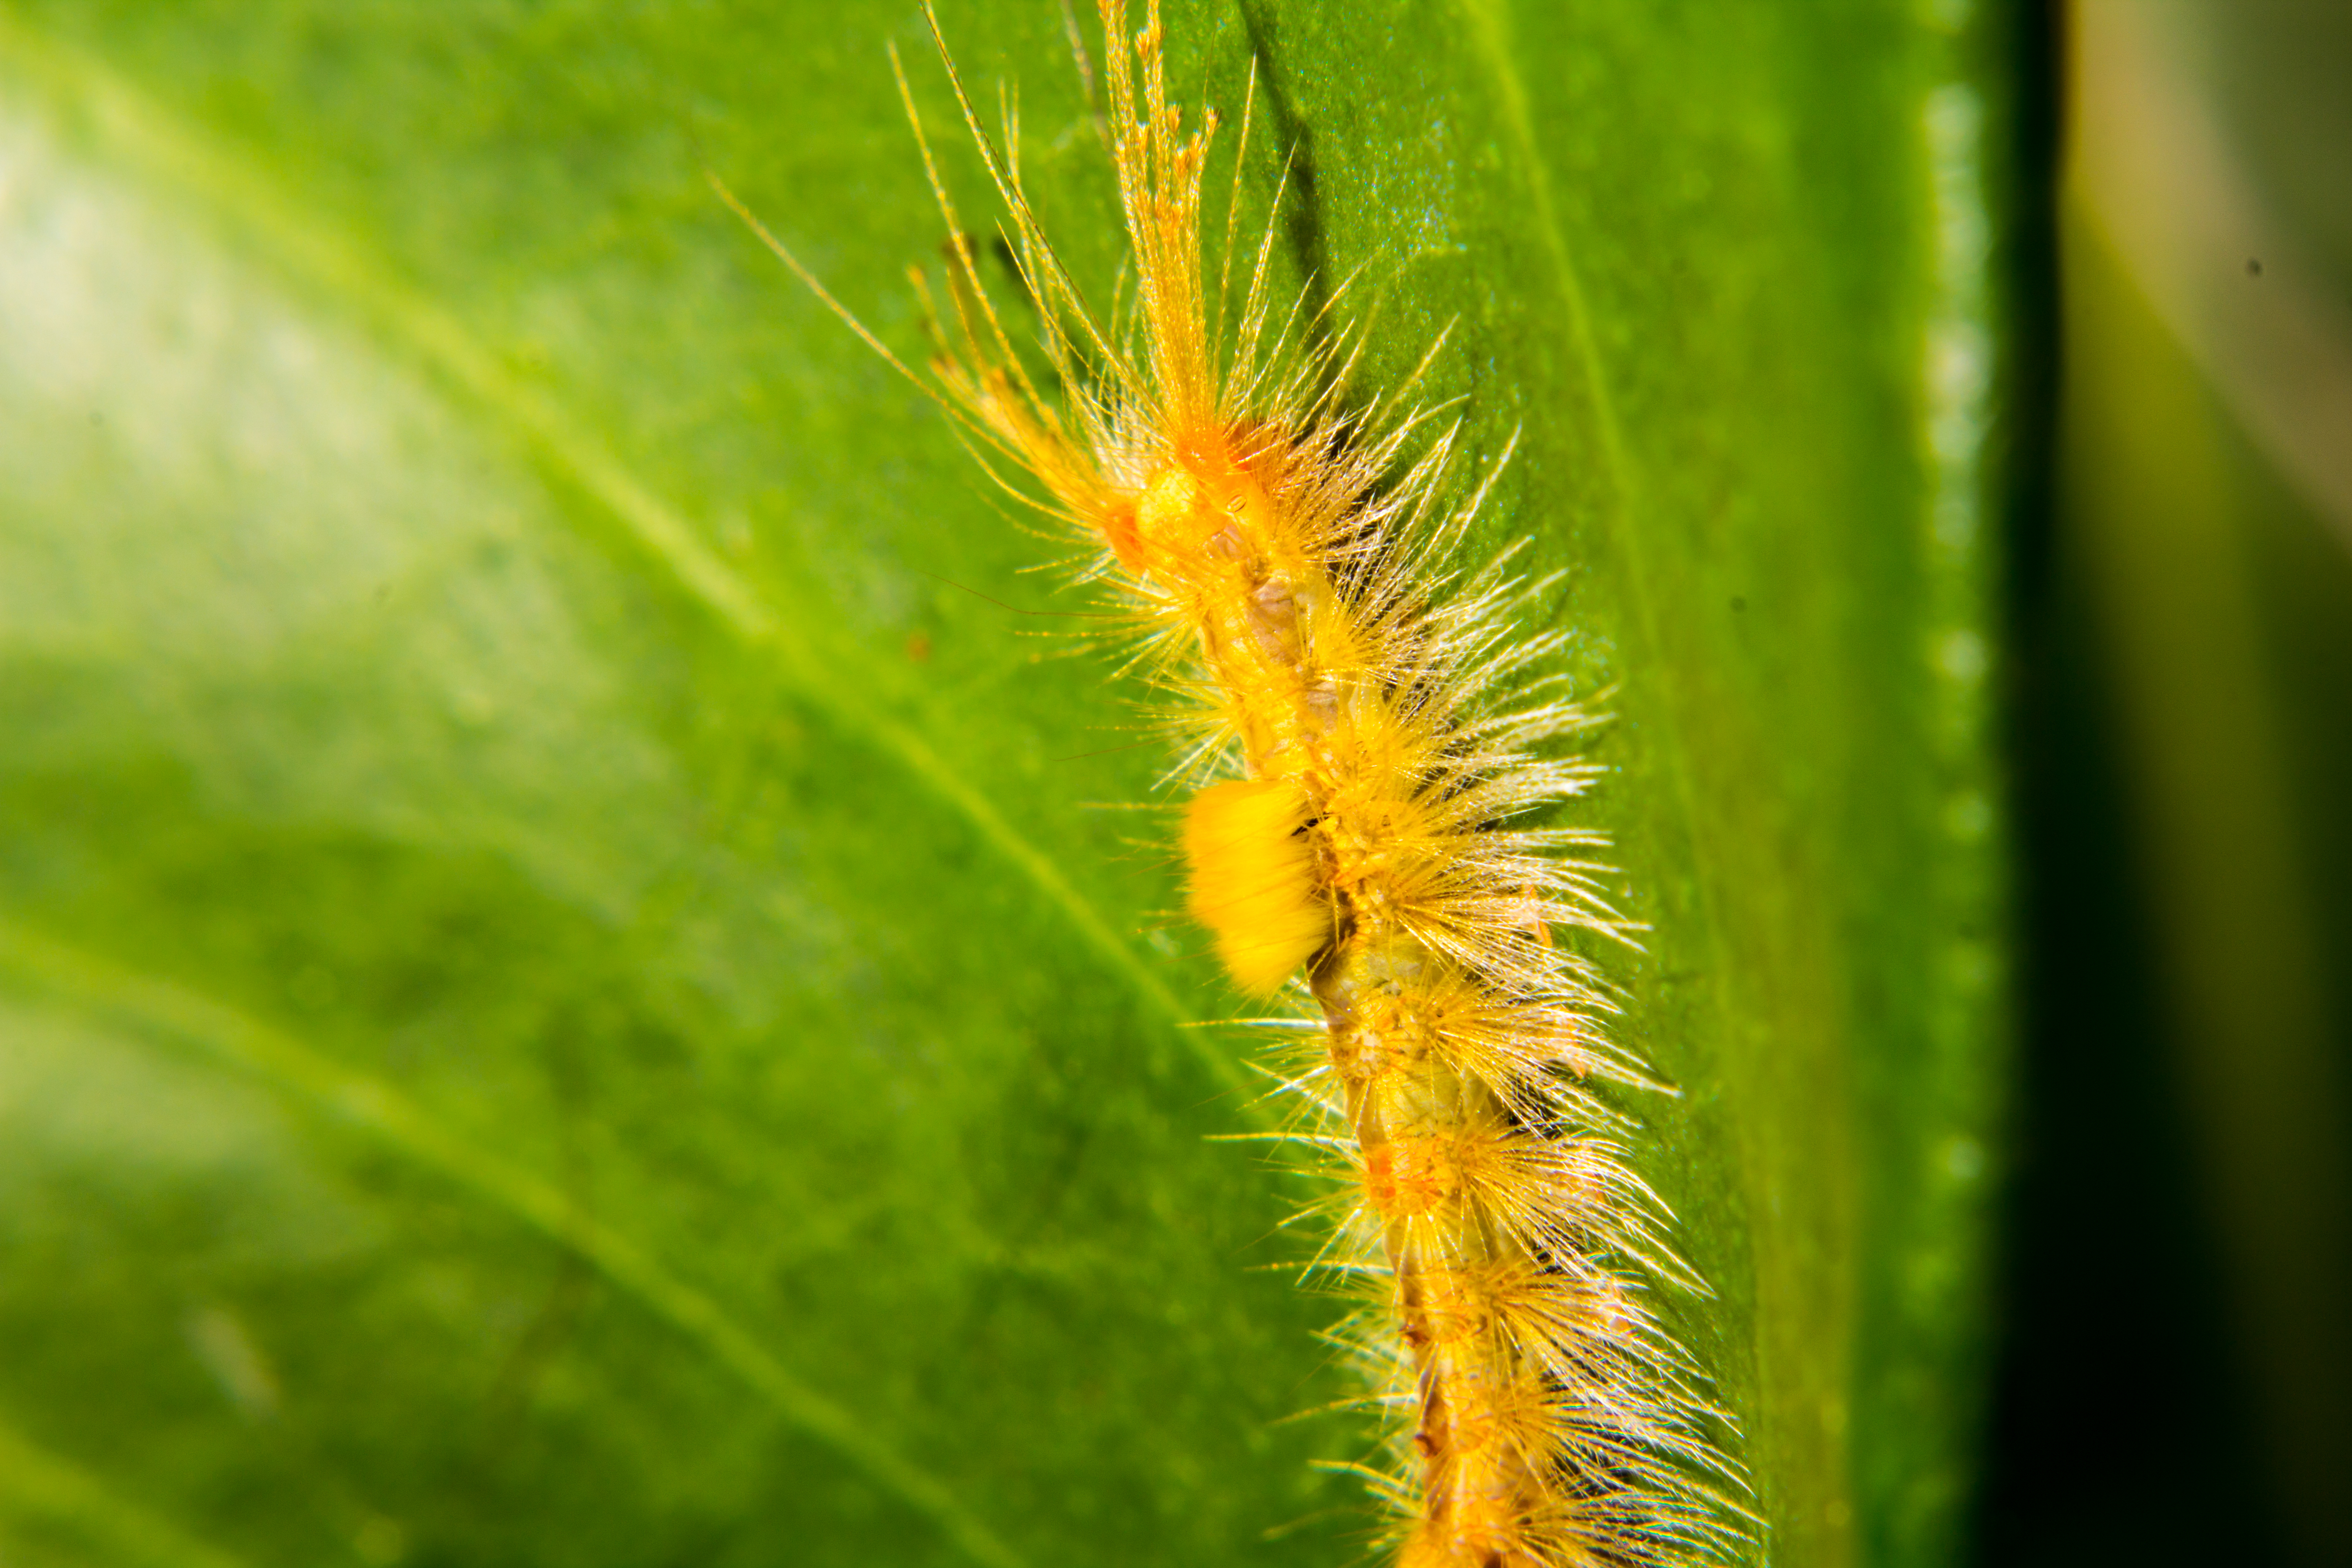
animal, back, beautiful, bristles, caterpillar, caterpillars, close, closeup, color, colorful, feather, four, garden, green, ground, hair, herbaceous, hungry, insect, interrupted, journey, leaf, macro, mint, natural, nature, pair, pest, pink, plant, plants, pretty, red, small, spots, tufts, up, various, very, white, yellow, invertebrate, macro photography, close up, larva, organism, photography, moths and butterflies, Lymantria dispar dispar, arthropod, plant stem, wildlife, emperor moths, lymantriidae